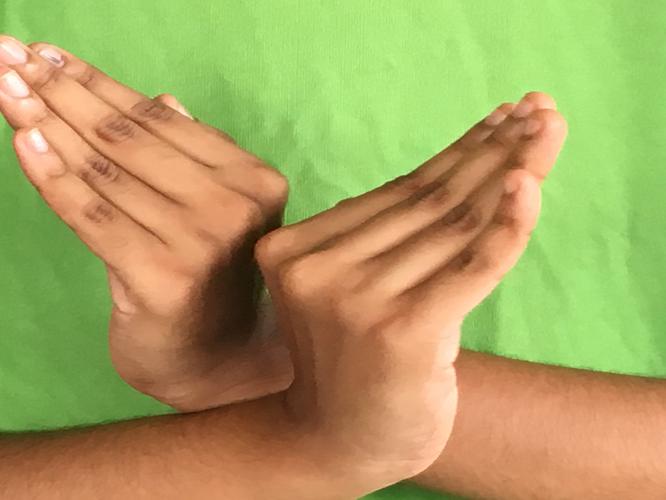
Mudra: Nagabandha
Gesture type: double_hand